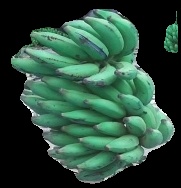
Variety: elakki-bale
Grade: grade3